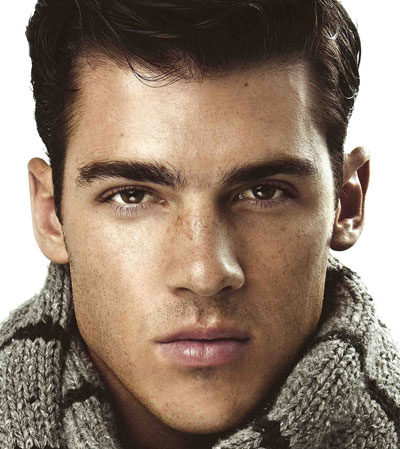
Portrait style: Real Portrait